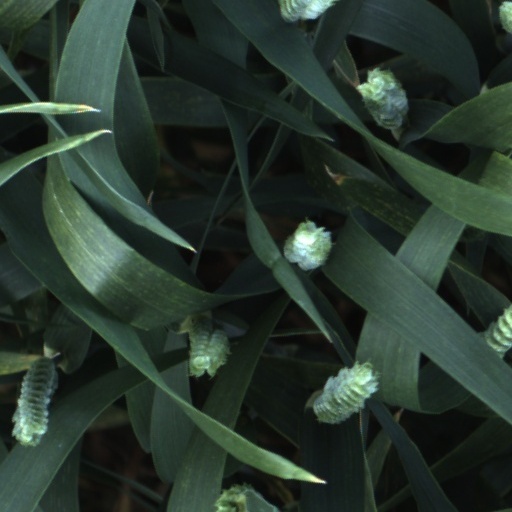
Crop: wheat